Mortara case

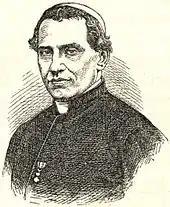
Giacomo Antonelli

With no way of knowing where the boy had been taken (Momolo only found out in early July), the Mortaras, supported by the Jewish communities in Bologna, Rome and elsewhere in Italy, initially focused on drafting appeals and trying to rally support from Jews abroad. The greatly expanded public voice wielded by Jews in western European countries, as a result of recent moves towards increasing the freedom of the press, coupled with Jewish political emancipation in the Kingdom of Sardinia, Britain, France and the United States, caused Mortara's removal to gain press attention far beyond anything previously given to such incidents. The papal government was initially disposed to simply ignore Momolo's appeals, but reconsidered after newspapers began reporting on the case. The pontifical state's many detractors seized on the episode as an example of papal tyranny.